Nicholas II

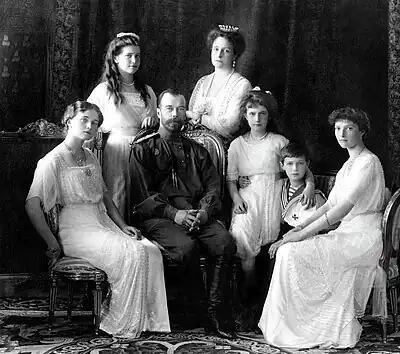
Nicholas with his family (left to right): Olga, Maria, Nicholas II, Alexandra Fyodorovna, Anastasia, Alexei, and Tatiana. Livadia Palace, 1913.

On 28 June 1914 Archduke Franz Ferdinand of Austria, heir to the Austro-Hungarian throne, was assassinated by a Bosnian Serb nationalist in Sarajevo, who opposed Austria-Hungary's annexation of Bosnia-Herzegovina. The outbreak of war was not inevitable, but leaders, diplomats and nineteenth-century alliances created a climate for large-scale conflict. The concept of Pan-Slavism and shared religion created strong public sympathy between Russia and Serbia. Territorial conflict created rivalries between Germany and France and between Austria-Hungary and Serbia, and as a consequence alliance networks developed across Europe. The Triple Entente and Triple Alliance networks were set before the war. Nicholas wanted neither to abandon Serbia to the ultimatum of Austria-Hungary, nor to provoke a general war. In a series of letters exchanged with Wilhelm of Germany (the "Willy–Nicky correspondence") the two proclaimed their desire for peace, and each attempted to get the other to back down. Nicholas desired that Russia's mobilization be only against Austria-Hungary, in the hopes of preventing war with Germany.